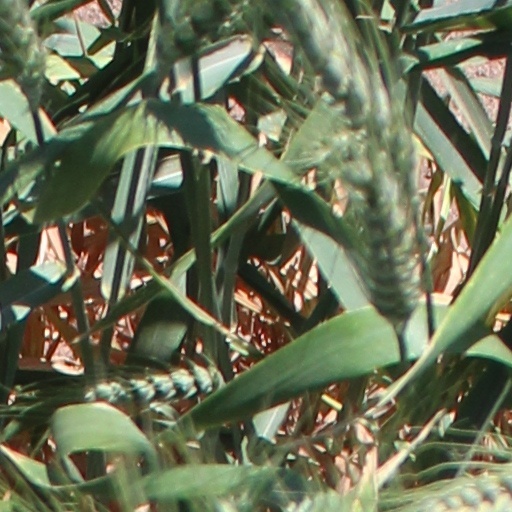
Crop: wheat